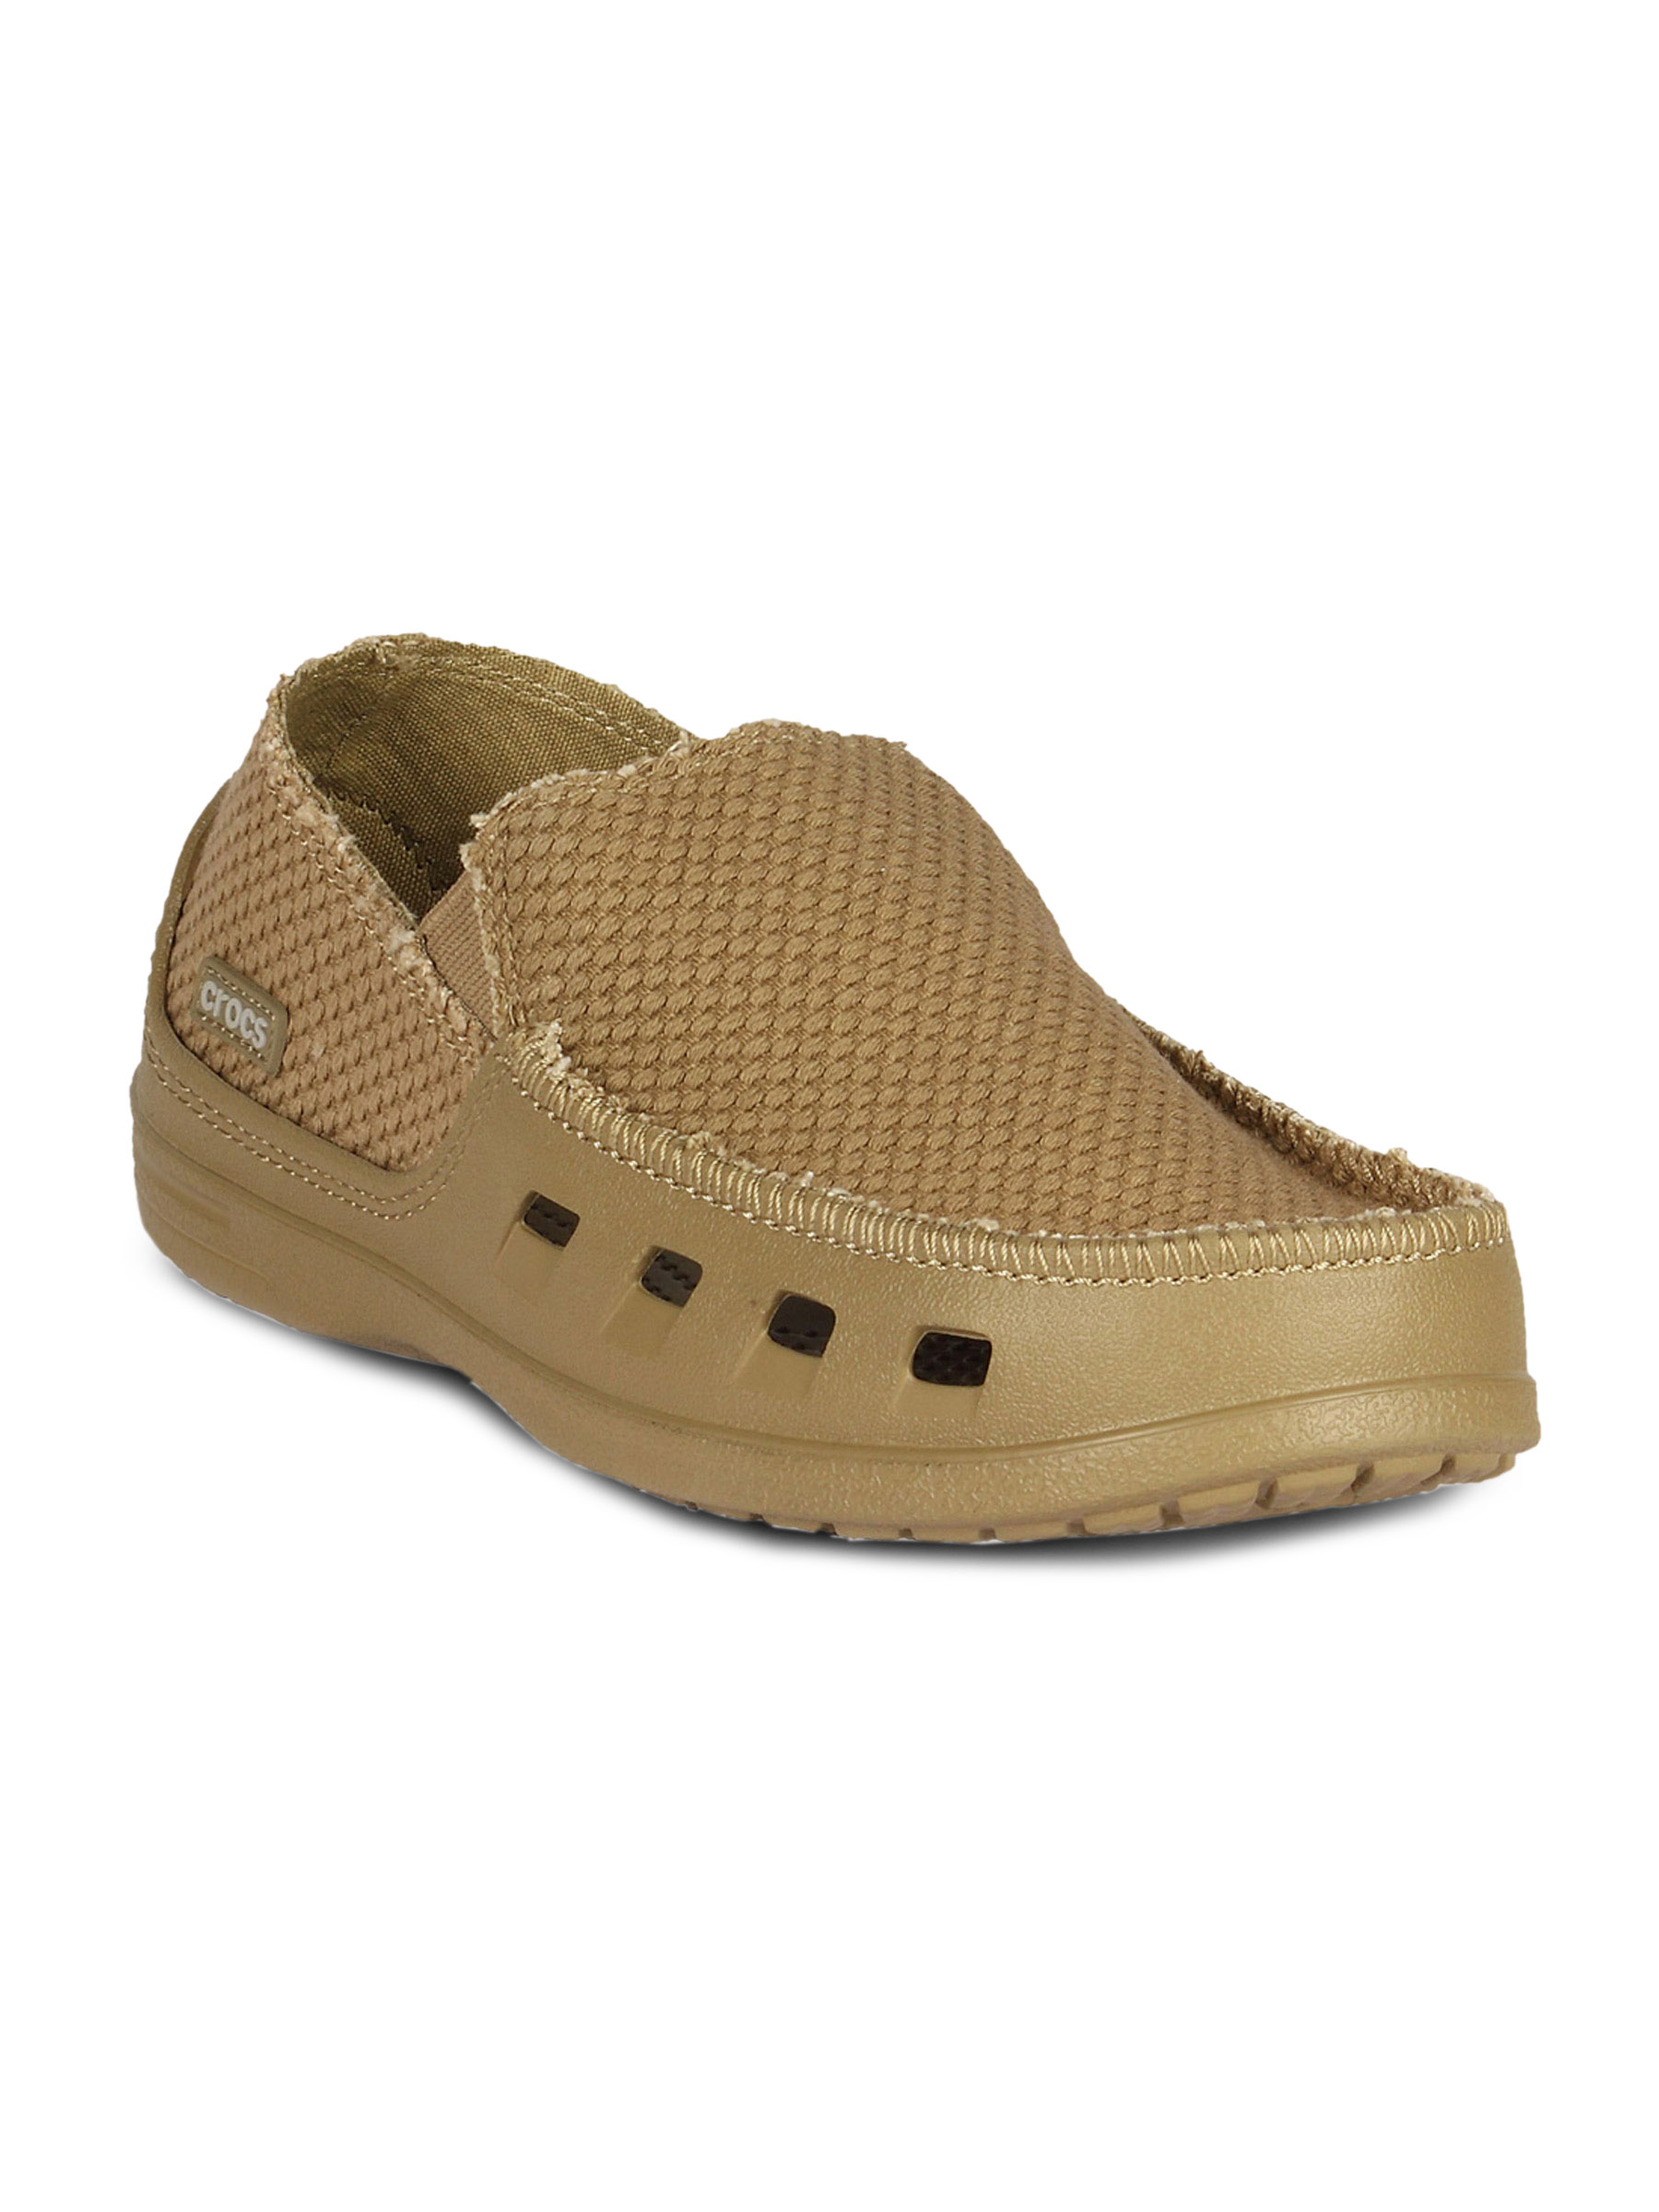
Crocs Men's Tideline Canvas Khaki Shoe
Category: Footwear / Shoes / Casual Shoes
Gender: Men
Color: Brown
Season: Summer 2011
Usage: Casual